Chris Cornell

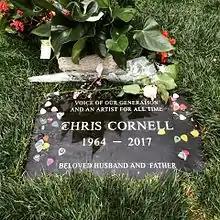
Cornell's grave at the Hollywood Forever Cemetery

Cornell's body was cremated on May 23, 2017. His funeral took place on May 26, 2017, at the Hollywood Forever Cemetery in Los Angeles. Attendees and speakers at the ceremony included Soundgarden members Kim Thayil, Matt Cameron, and Ben Shepherd, as well as former members Hiro Yamamoto and Scott Sundquist, along with Audioslave's Tom Morello, and Pearl Jam/Temple of the Dog members Jeff Ament and Mike McCready. The mourners included friends and families as well as many notable musicians and others. The ceremony began with the cemetery's speakers playing Audioslave's "Like a Stone", as well as Cornell's last solo song released before his death, "The Promise". Linkin Park's Chester Bennington and Brad Delson performed Leonard Cohen's "Hallelujah". At the end of the funeral, Temple of the Dog's song "All Night Thing" accompanied mourners as they exited. Cornell's ashes were placed next to a cenotaph statue for his friend Johnny Ramone – Ramone's ashes were retained by his widow.